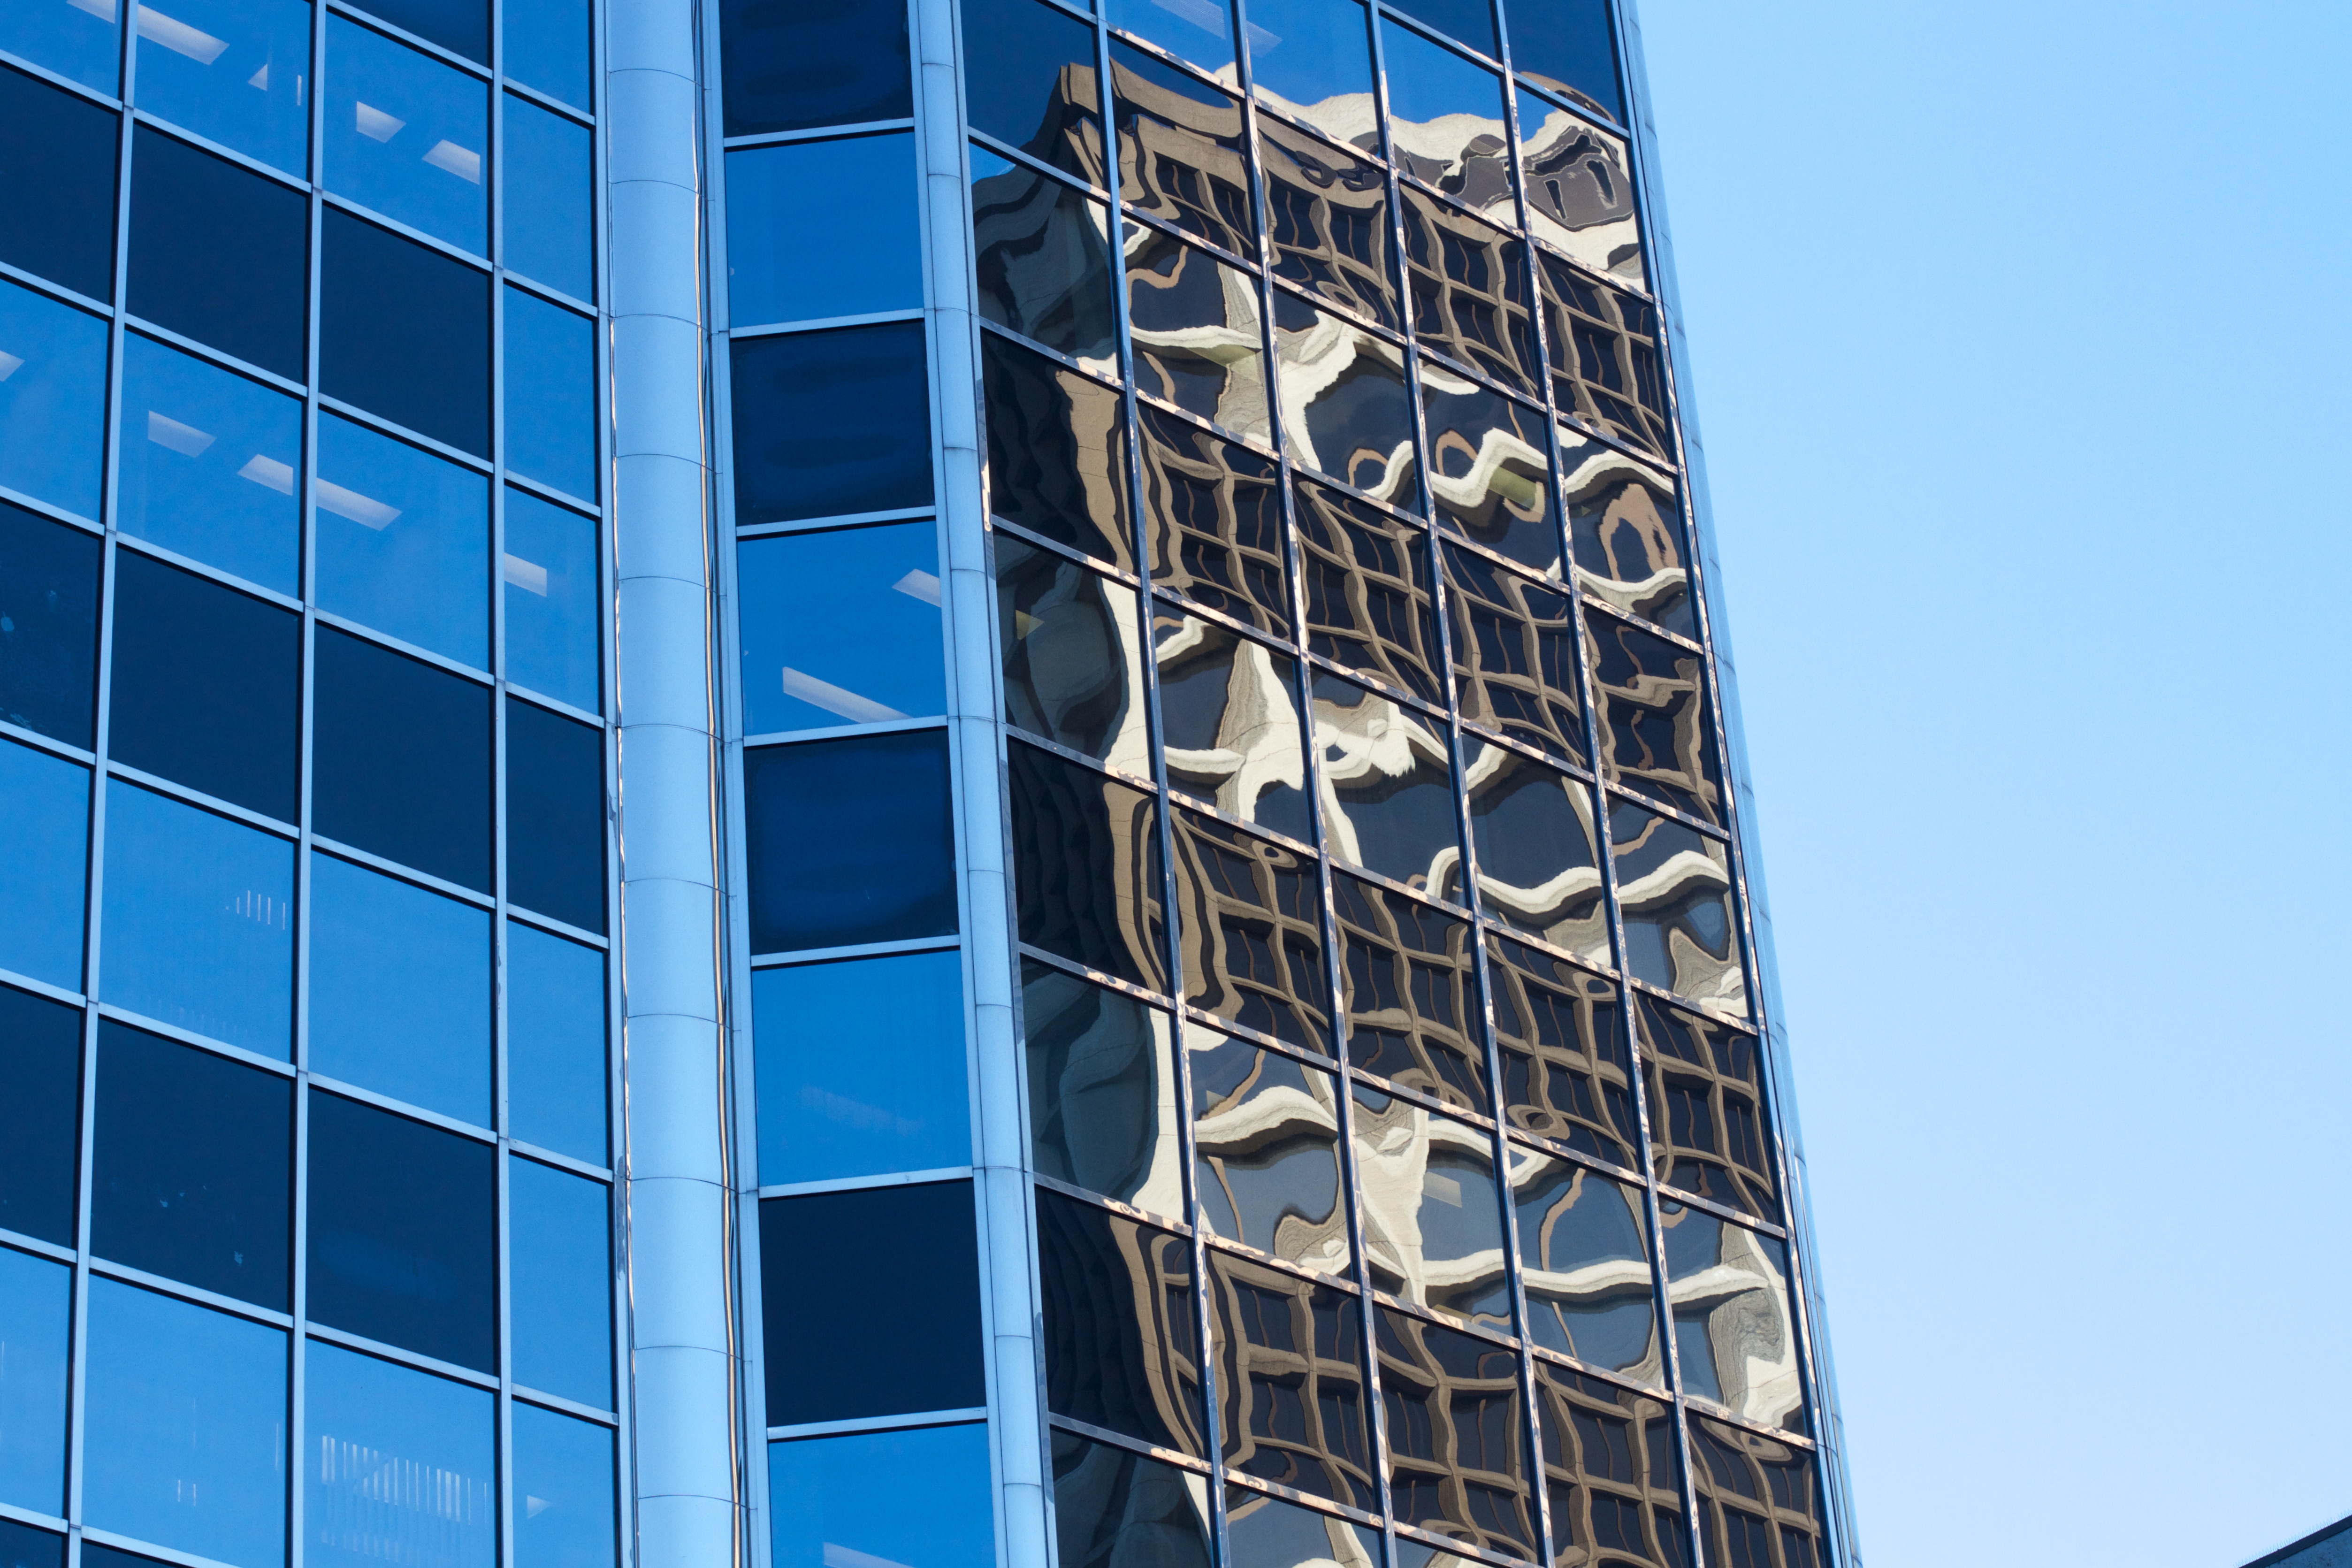
architecture, building, skyscraper, tower, facade, blue, tower block, commercial building, headquarters